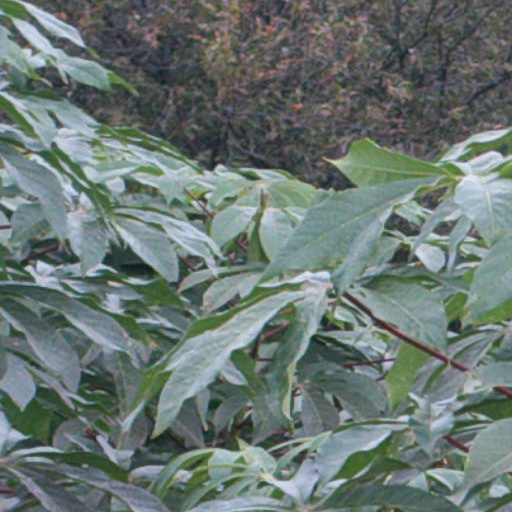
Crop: cassava